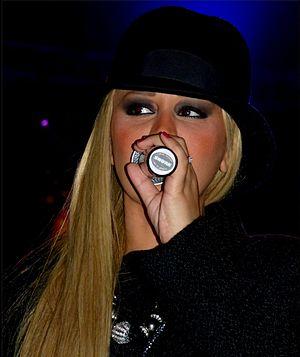
w:Lââm, Décembre 2013 à Perpignan
The Island : Célébrités, est une déclinaison de l'émission de télévision française de docu-aventure The Island, articulée autour de plusieurs candidats célèbres. Elle est diffusée sur M6 du 15 mai 2018 au 19 juin 2018, et est animée par Mike Horn.
Lââm, née le 1ᵉʳ septembre 1971 dans le 12ᵉ arrondissement de Paris, est une chanteuse française de pop et de RnB.